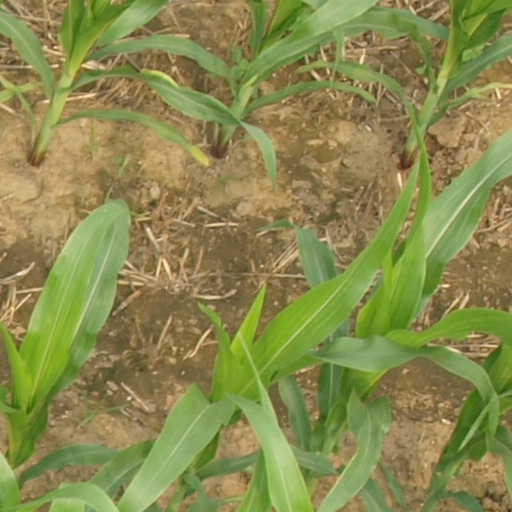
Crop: maize; corn